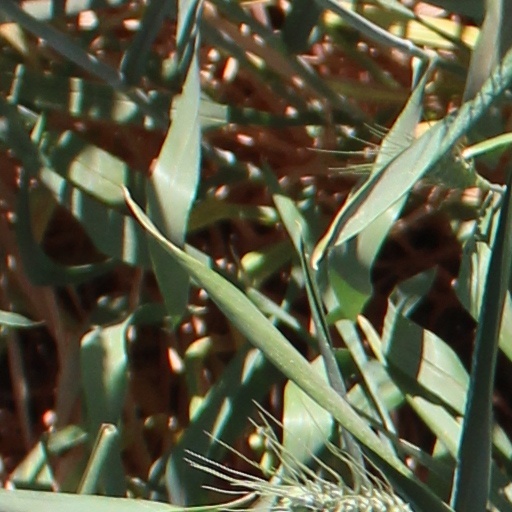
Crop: wheat